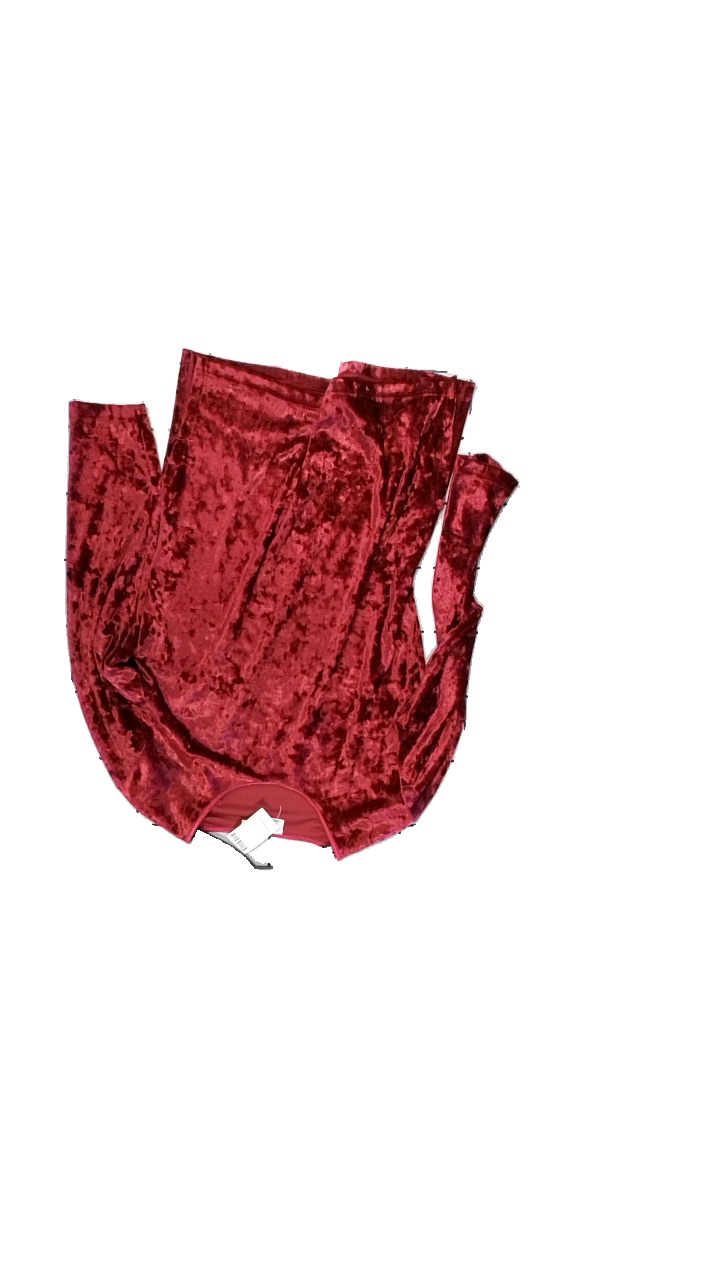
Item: Top (Ladies)
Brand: B B
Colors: Red
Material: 95% Polyester 5% Elastane
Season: All
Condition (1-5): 3
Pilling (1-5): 3
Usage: Reuse
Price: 50-100